Gorleben

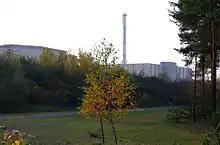
Gorleben pilot conditioning plant

Near the exploratory mine and the interim storage hall, there is still a "pilot conditioning plant". Here, tests are to be made of conditioning the fuel elements in order to store them in a deep repository, and also to reload the containers for the vitrified waste blocks into containers suited to long-term storage. The dry cask storage containers themselves are not suitable for long-term storage and can not be placed in the salt dome for technical reasons. However, at present the plant may only be used for repairing damaged containers, according to an agreement signed by the German government.